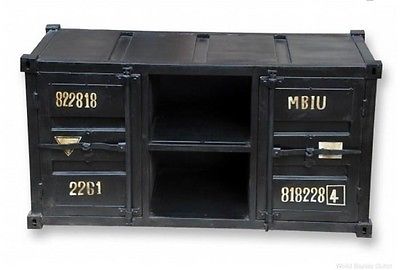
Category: cabinet